Smew

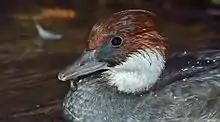
"Mergellus albellus" female (closeup view).

The drake smew, with its 'cracked ice' or 'panda' appearance, is unmistakable, and looks very black-and-white in flight. The females and immature males are grey birds with chestnut foreheads and crowns, and can be confused at a distance with the ruddy duck; they are often known as "redhead" smew. It has oval white wing-patches in flight. The smew's bill has a hooked tip and serrated edges, which help it catch fish when it dives for them.